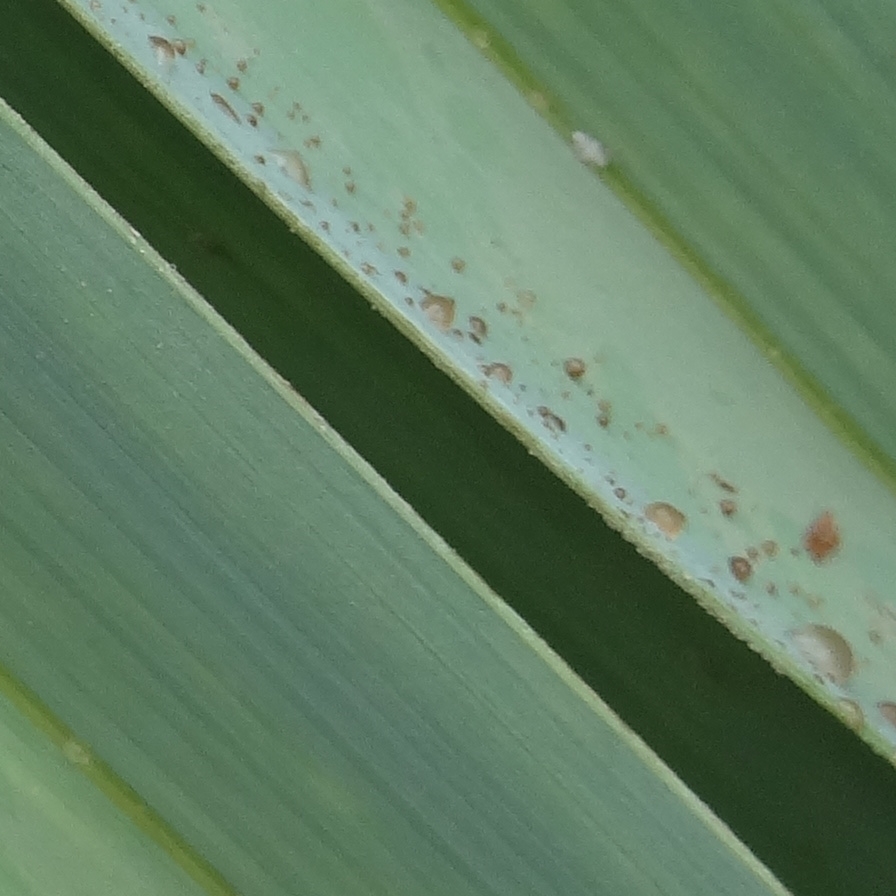
Label: Dubas